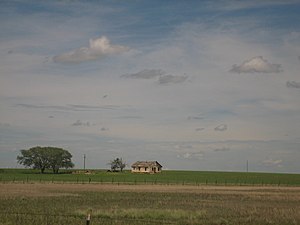
Clovis (New Mexico) / Geografi og klima
Området omkring Clovis
Clovis er en by i den østlige del af den amemerikanske delstat New Mexico. Clovis er county seat i Curry County, der gænser op til Texas. Ved folketællingen i 2010 havde Clovos en befolkning på 37.775 indbyggere. I 2014 var befolkningstallet estimeret til 39.860.